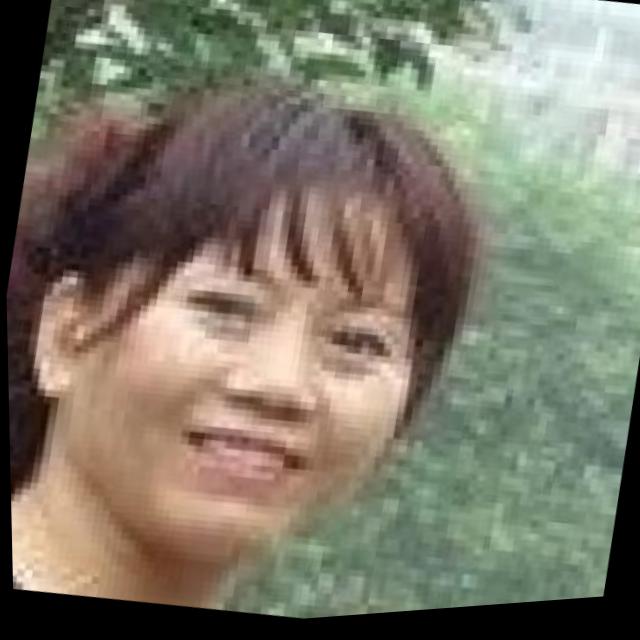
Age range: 21-44